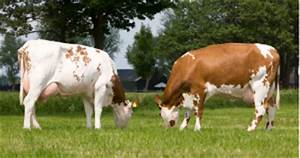
Label: mucca